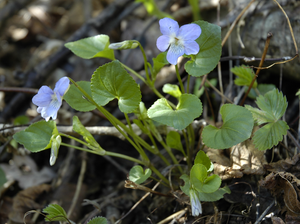
La Violette de Rivinus ou Violette de Rivin est une espèce de plante herbacée du genre Viola qui ne doit pas être confondue avec la violette des bois ou la violette des chiens Viola canina.